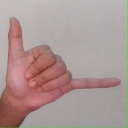
अक्षर: द